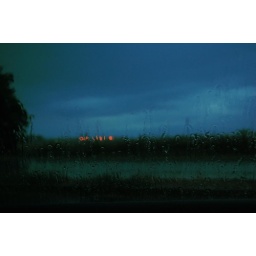
Living in a glass house